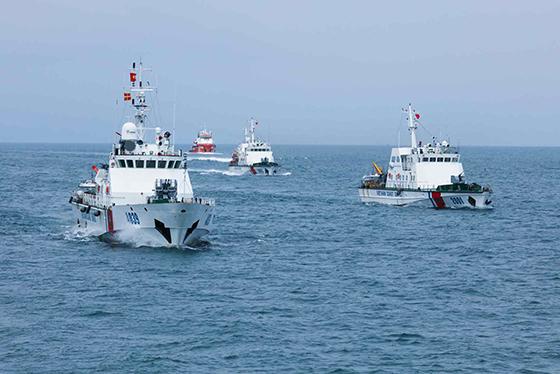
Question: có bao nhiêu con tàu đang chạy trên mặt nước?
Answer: có bốn con tàu đang di chuyển trên mặt nước